Landesa

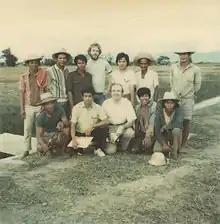
Roy Prosterman works with Vietnamese farmers

Since its founding, Landesa has had the goal of securing land rights for the world's poorest people. This is because more than two billion people lives in extreme poverty, surviving on $2 a day or less. Of those, more than 75 percent live in rural areas and rely on agriculture for their sustenance. Most do not have secure rights to land and therefore, limited opportunity to build a better future for themselves and their family. True ownership of land in the developing world determines access to shelter, income, education, healthcare, and improves economic and nutritional security.